Oensingen railway station

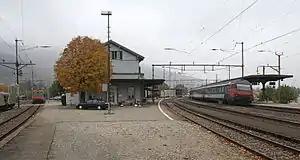
The station in 2009: the OeBB tracks are to the left; SBB to the right

Oensingen railway station is a railway station in the municipality of Oensingen, in the Swiss canton of Solothurn. The station is a "keilbahnhof". It is located at the junction of the standard gauge Jura Foot line of Swiss Federal Railways and Oensingen–Balsthal line of . It is also a terminus of the gauge Langenthal–Oensingen line of Aare Seeland mobil.